Fully feathered basket

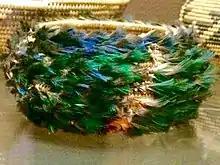
Fully feathered basket curated at Indian Grinding Rock State Park in Volcano, California

A vigorous market for genuine, traditional baskets opened in the 1880s and lasted until the 1930s, a market that was primarily for the finer types of baskets mostly made by women. Some men adapted their skills for this same type of basketry with great success. Pomo couple William and Mary Benson (Mary was the daughter of master basket maker Sarah Knight) produced baskets of such quantity and fine quality that they developed a lucrative relationship with art dealers and collectors throughout the country. Their baskets are curated by museums such as the Smithsonian Institution, National Museum of the American Indian, and the Field Museum of Natural History.